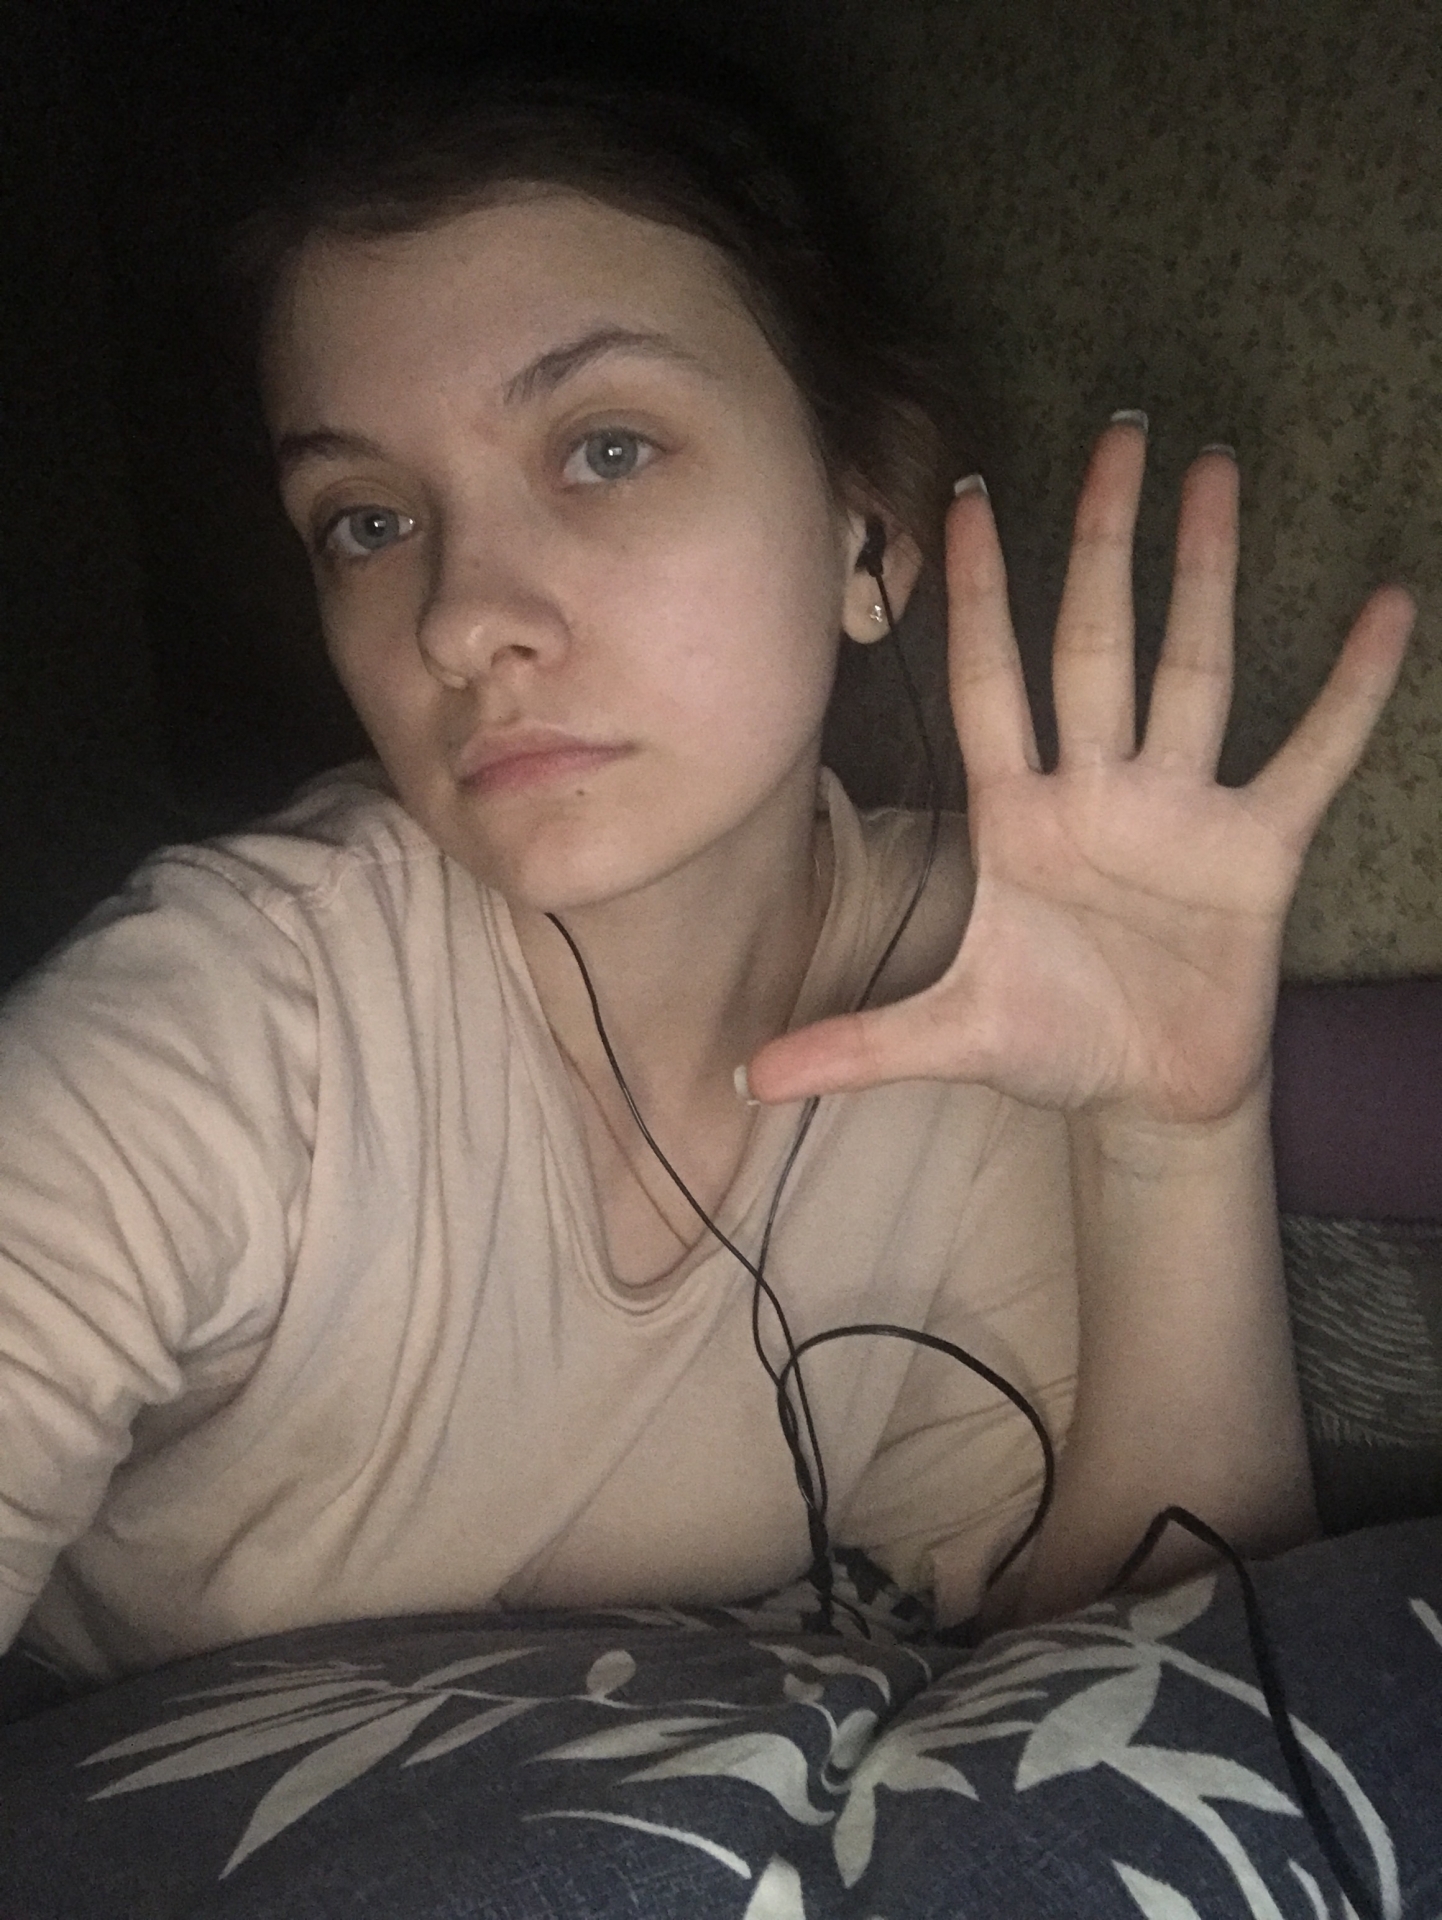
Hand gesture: palm